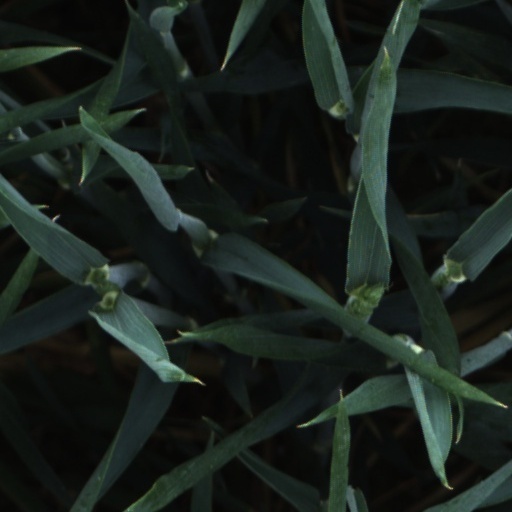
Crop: wheat